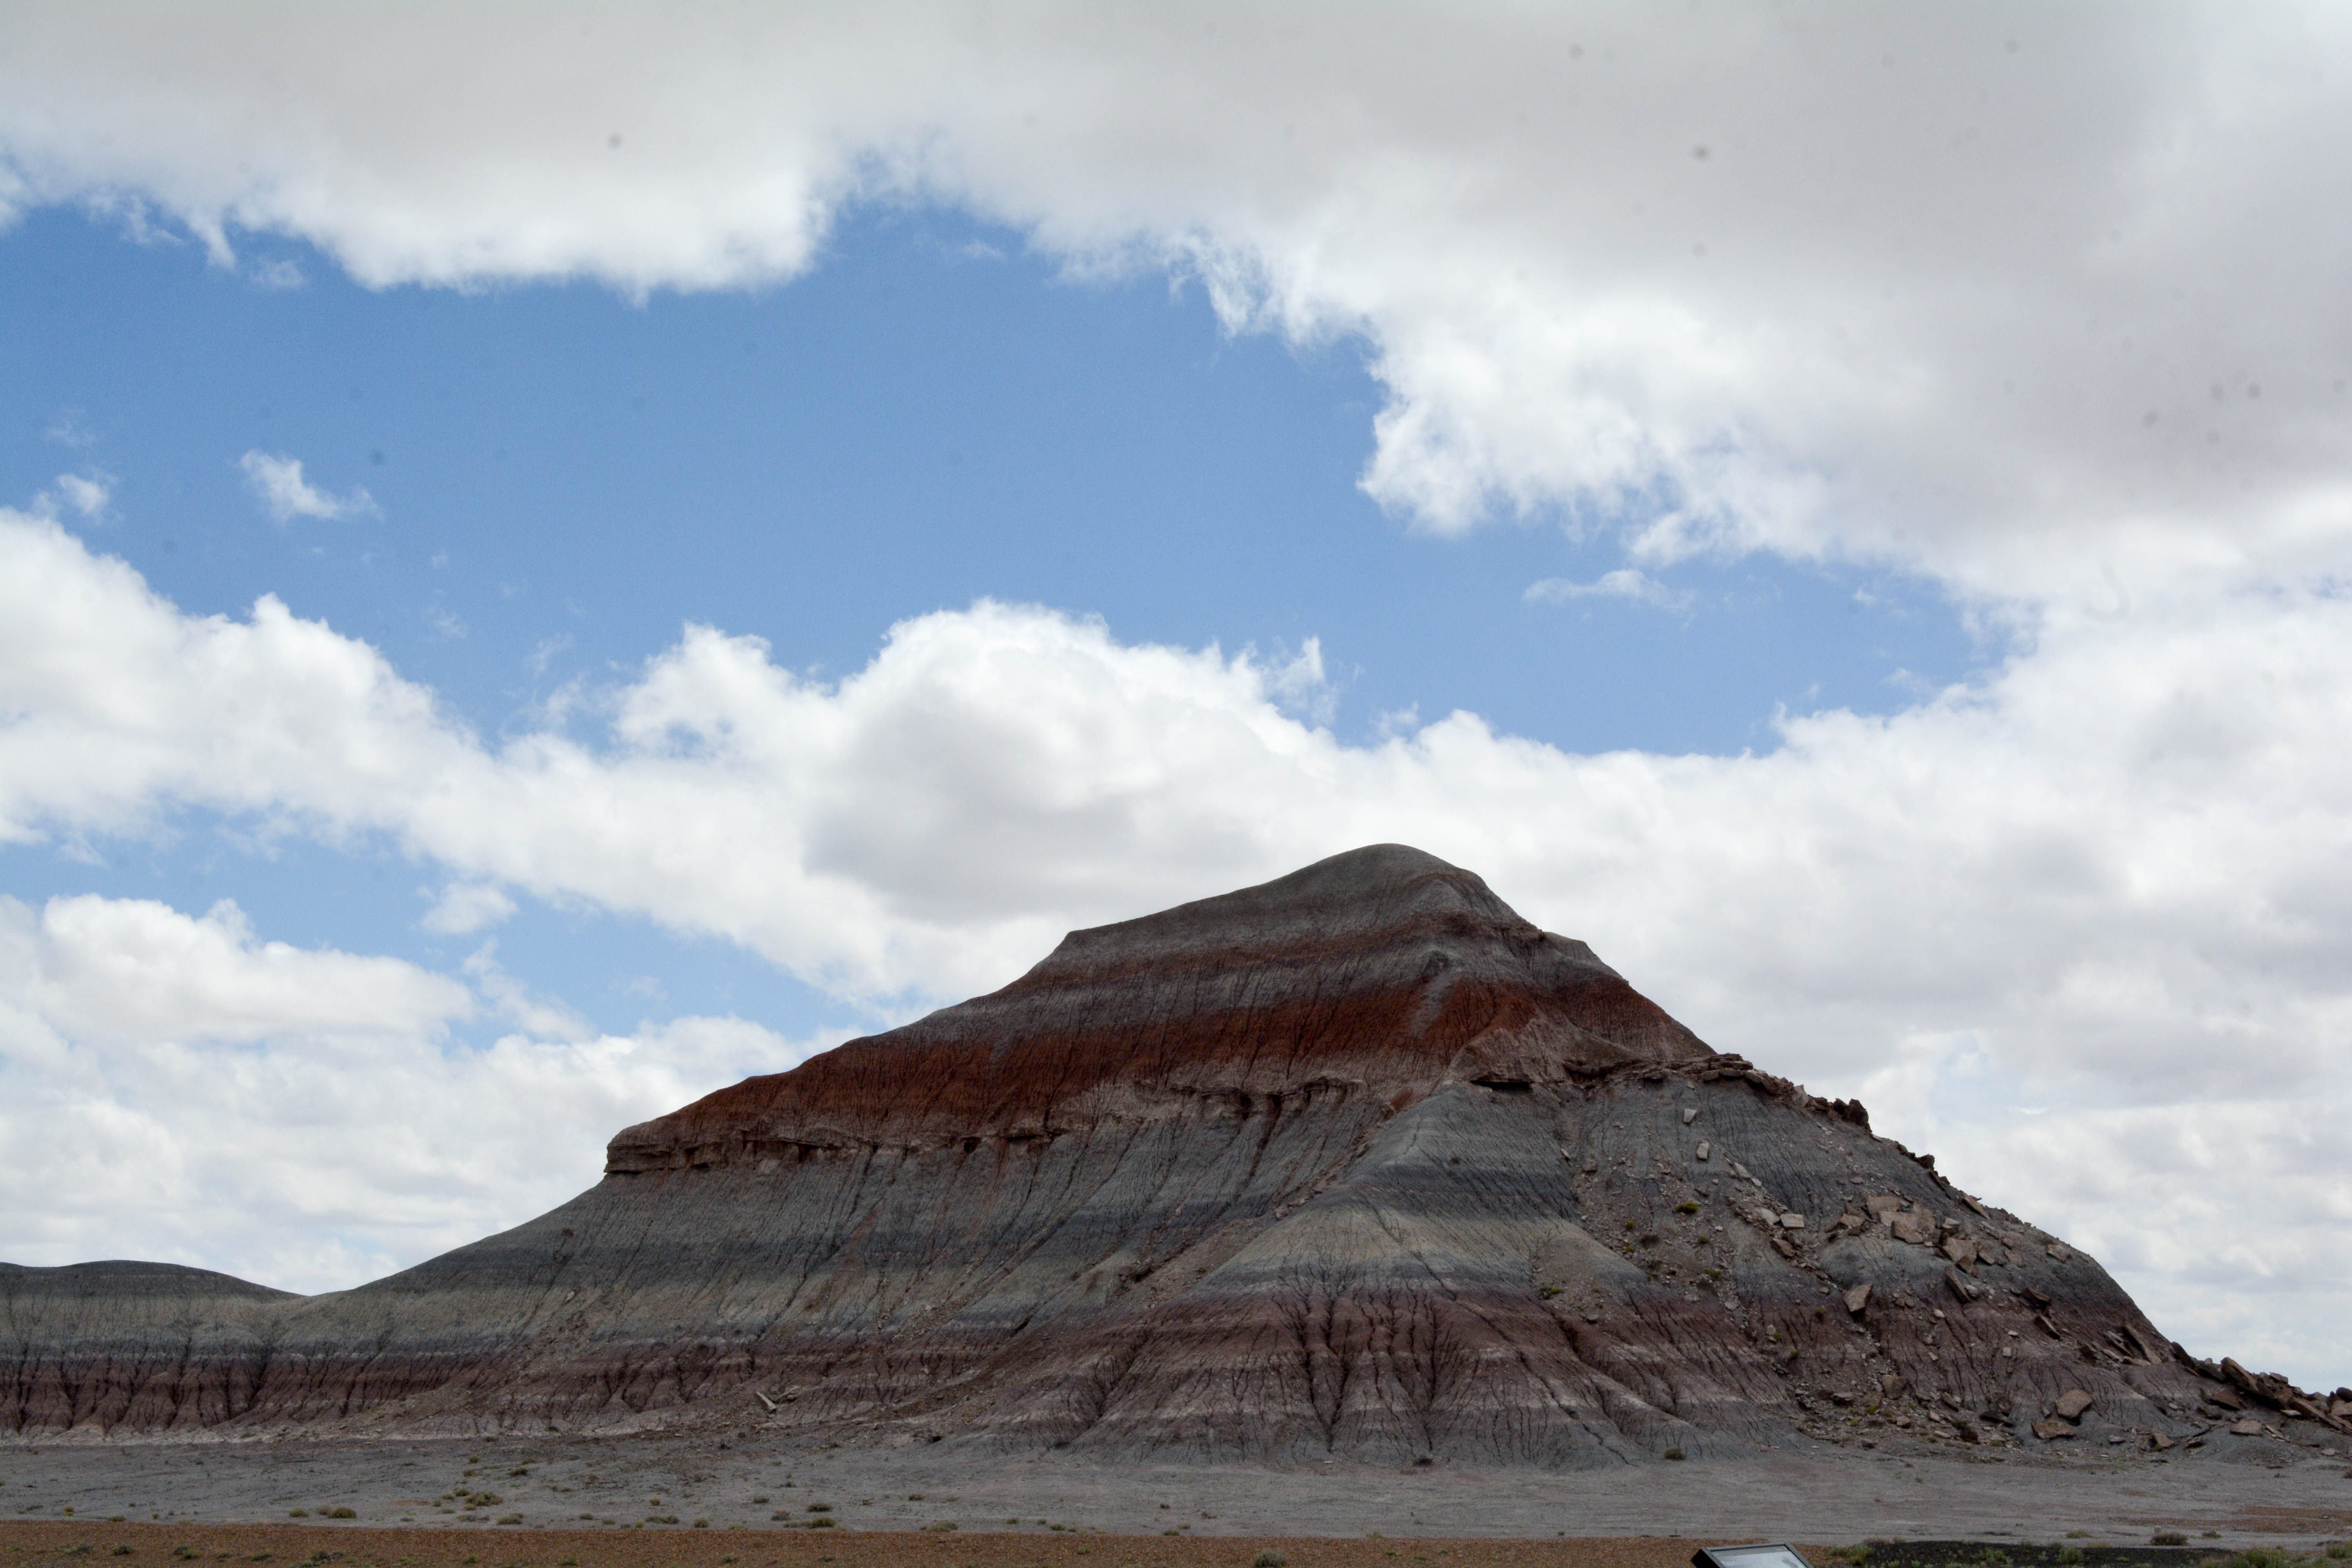
landscape, rock, mountain, cloud, sky, hill, monument, geology, badlands, plateau, marccooper, painteddesert, petrifiedforest, route66, holbrook, arizonalandscape, ecosystem, butte, landform, geographical feature, mountainous landforms